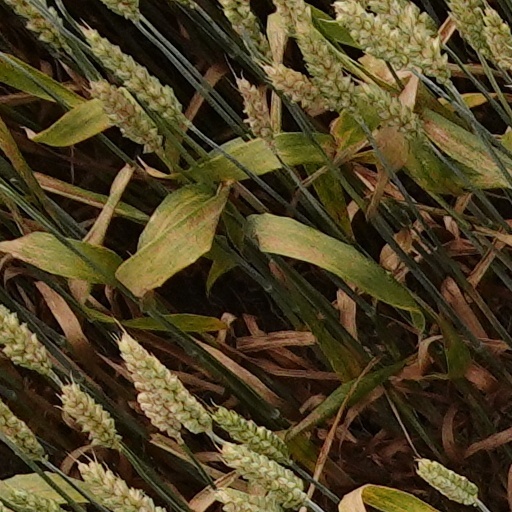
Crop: wheat